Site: brandenburg
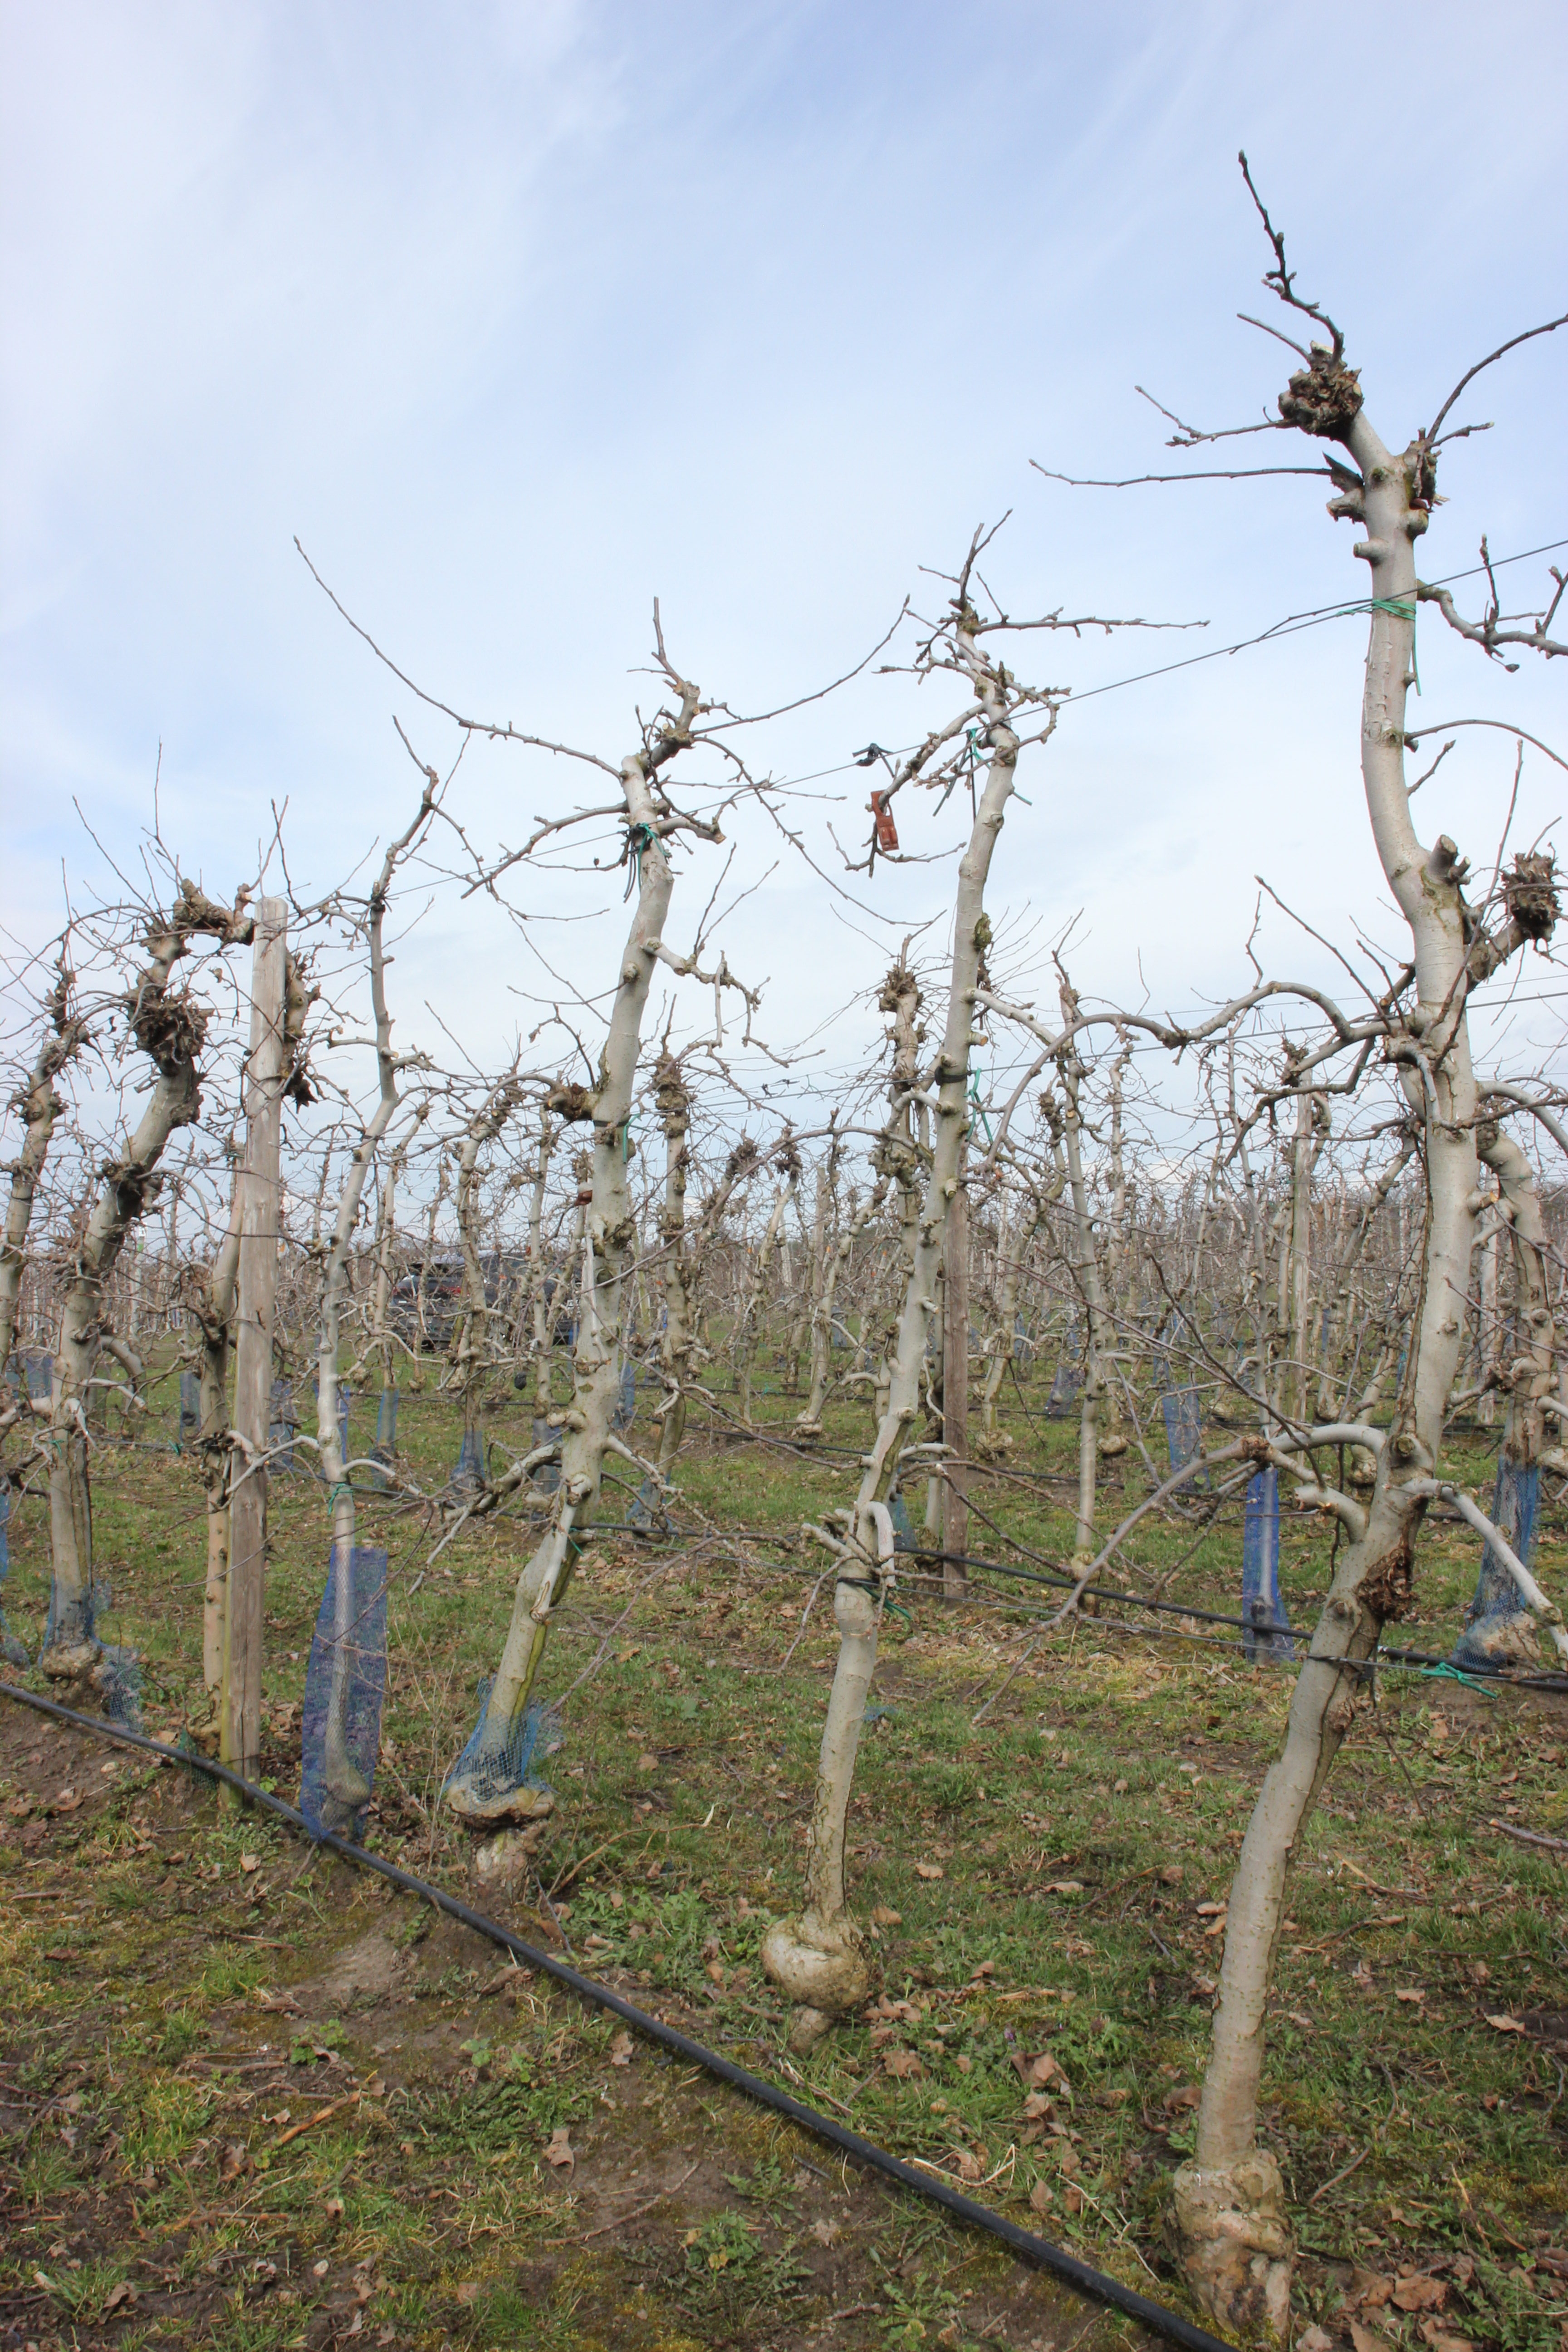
Growth stage (BBCH 01): Bud development